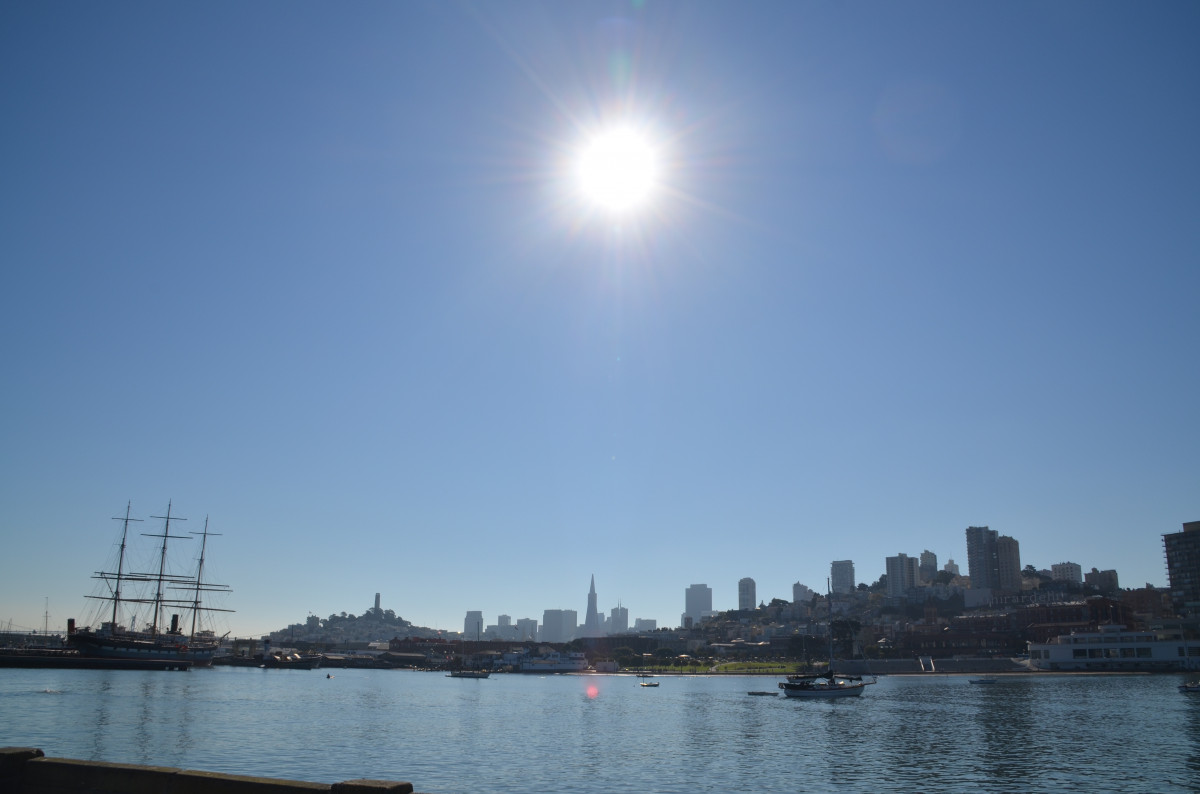
Tags: horizon, sky, skyline, dusk, vehicle